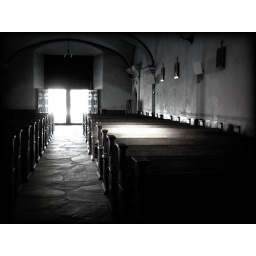
I asked Him where the best seat in the house was...